Transgender health care

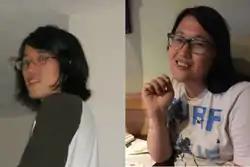
A transgender woman before and after two years of hormone replacement therapy.

Hormone replacement therapy (HRT) is primarily concerned with alleviating gender dysphoria in transgender people. Hormone therapy targets the secondary sex characteristics. Trans women typically use feminizing therapy, the goal of which is to develop female characteristics while suppressing male characteristics. Trans men typically use masculinizing therapy, which has the opposite goal – to develop male characteristics while suppressing female characteristics.